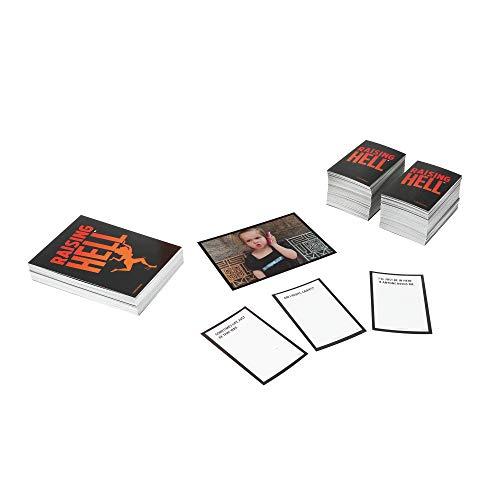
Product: Raising Hell Card Game Adult Party Game
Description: Includes 372 cards: The raising Hell party game includes 300 caption cards and 72 photo cards; The player with the best caption for each photo round wins.
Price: $14.82
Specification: ProductDimensions:2.5x4.5x8.5inches|ItemWeight:1.55pounds|ShippingWeight:1.55pounds(Viewshippingratesandpolicies)|ASIN:B07MV1VR3F|Itemmodelnumber:E8145000|Manufacturerrecommendedage:18yearsandup